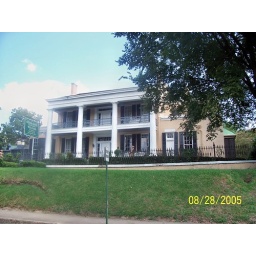
the main house to the bed and breakfast we stayed at in Vicksburg